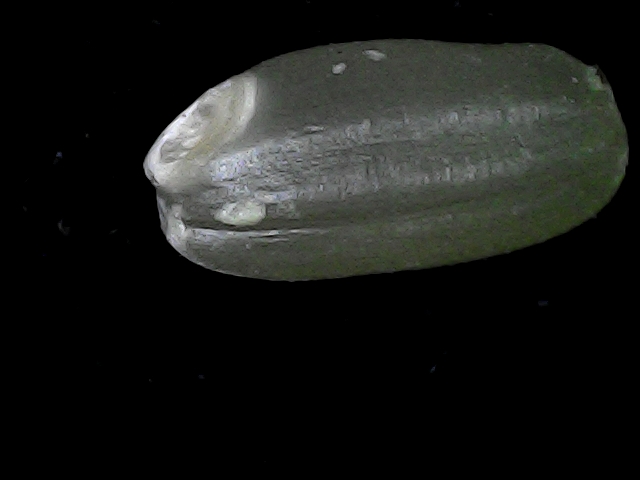
Rice variety: BD52